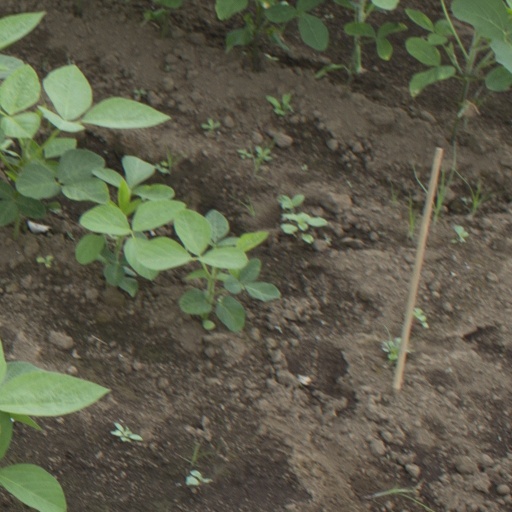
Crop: soybean